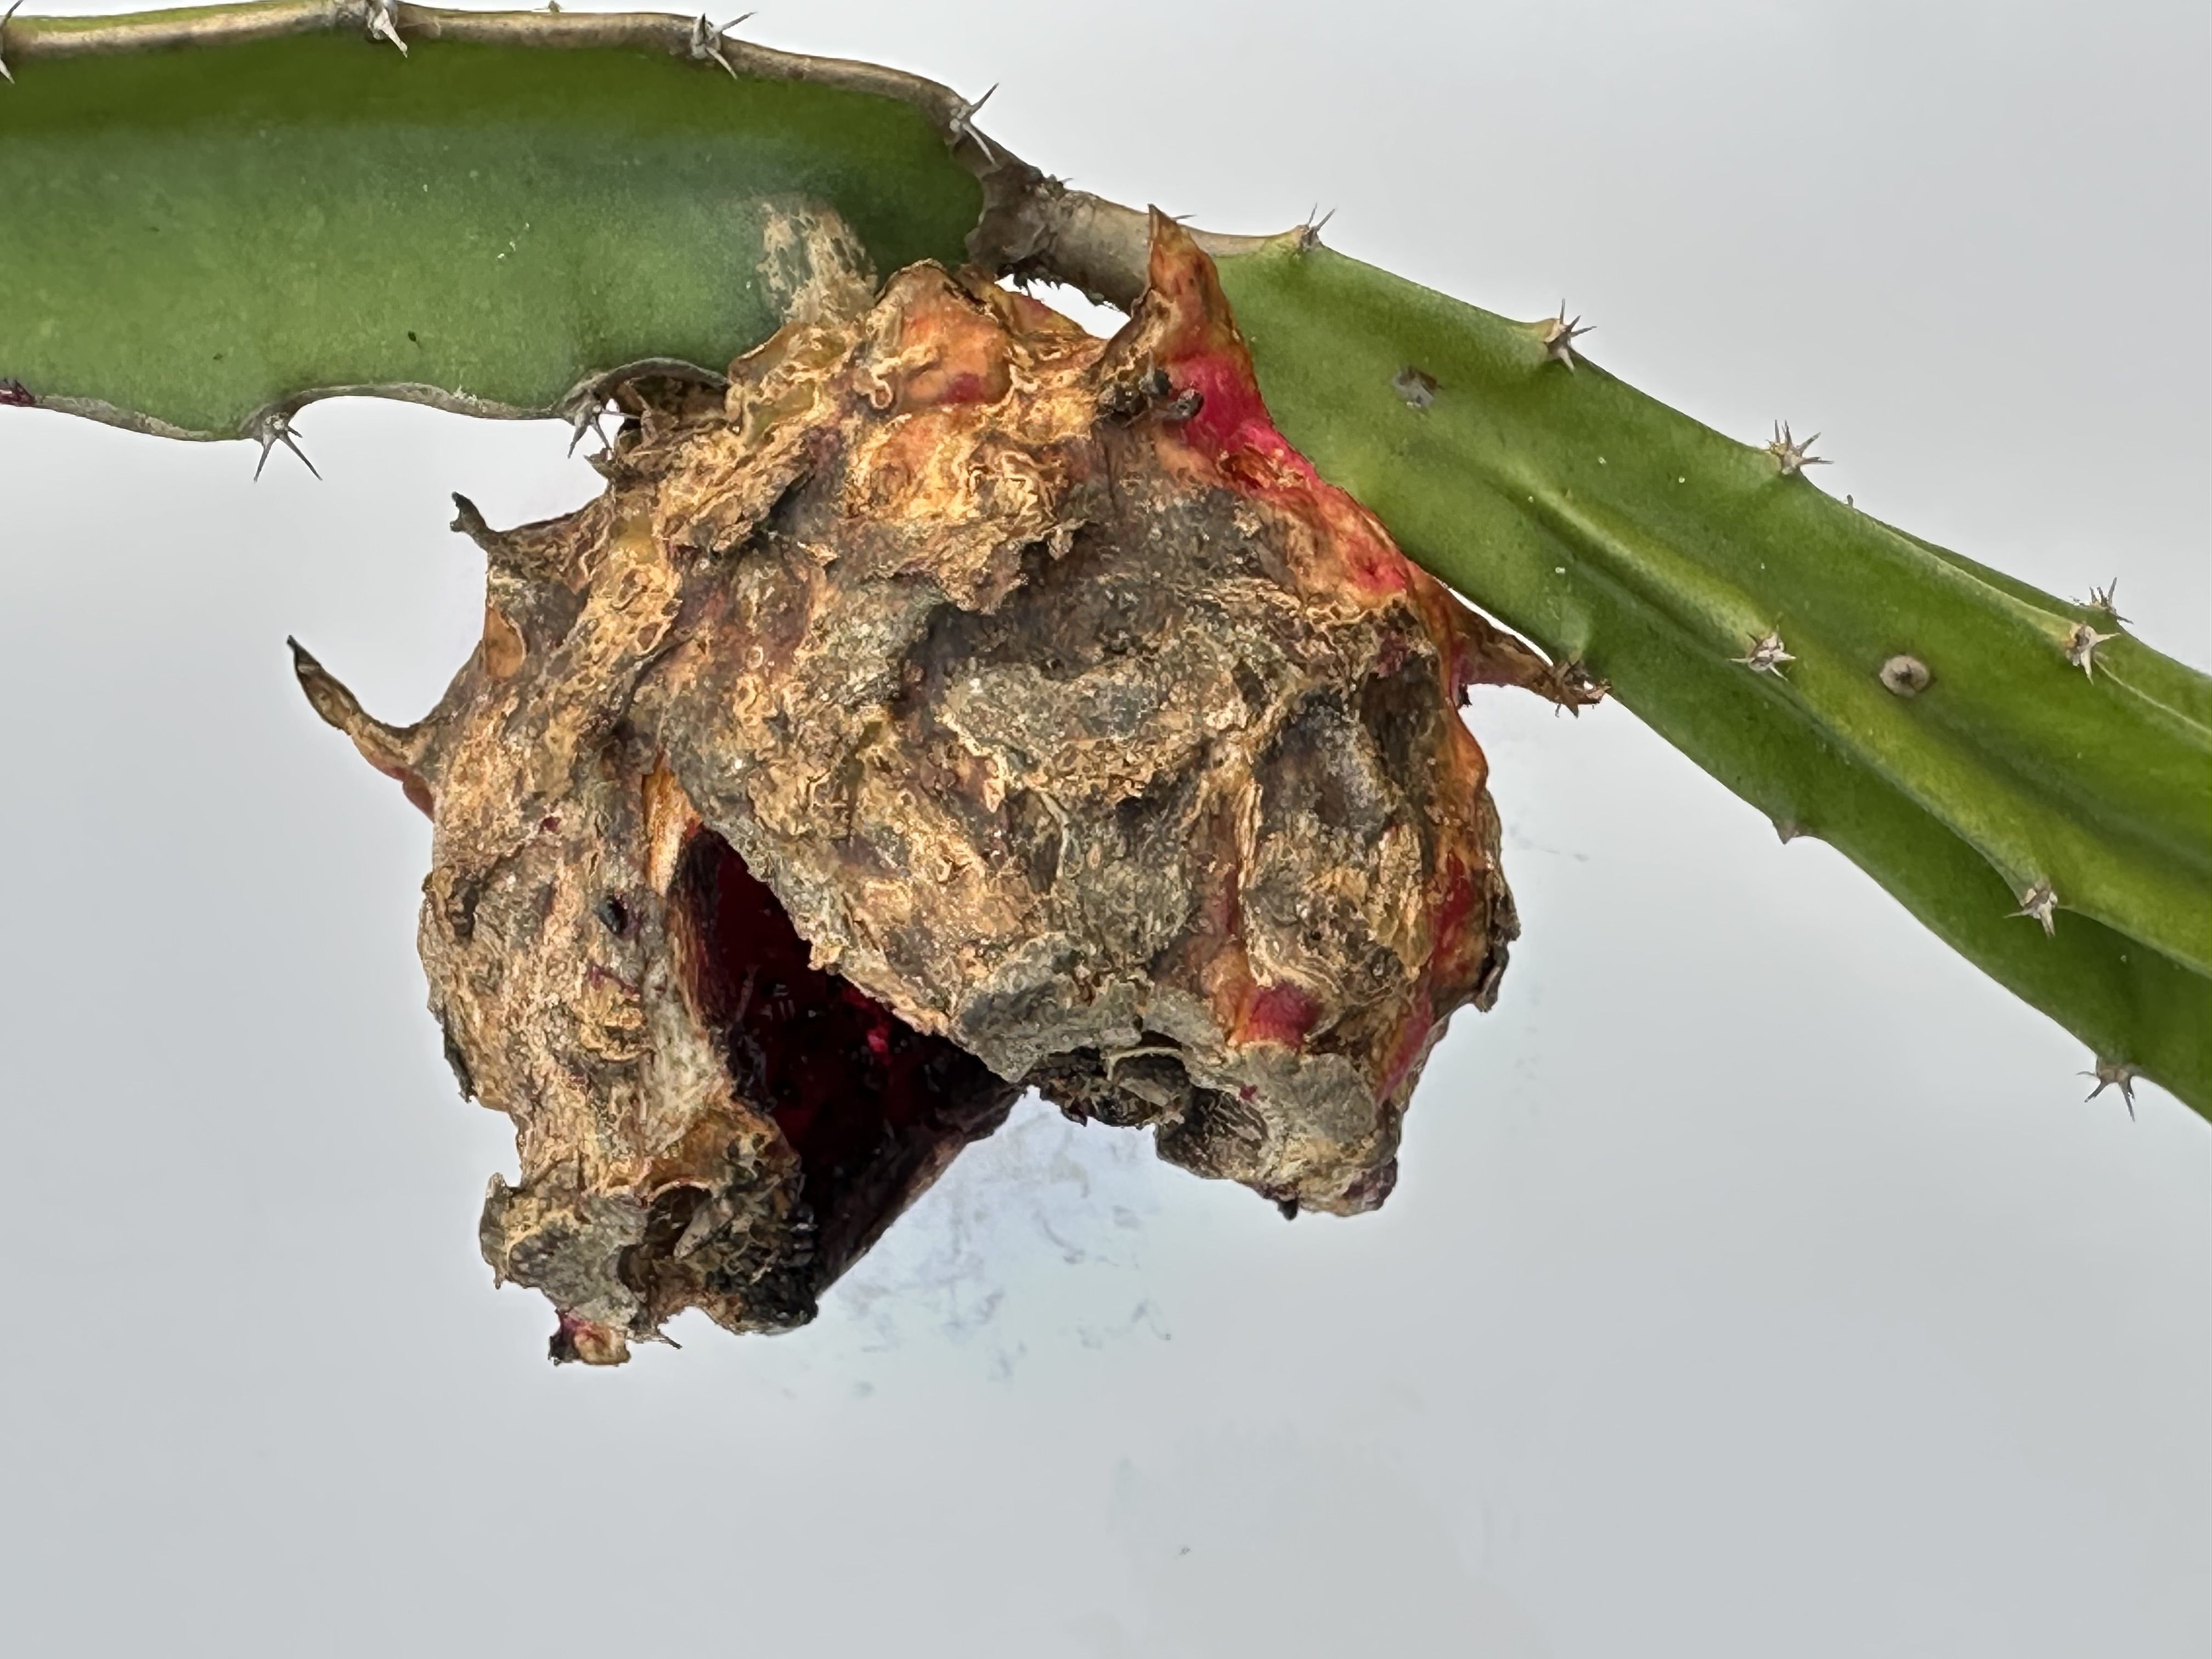
Label: Bad fruit